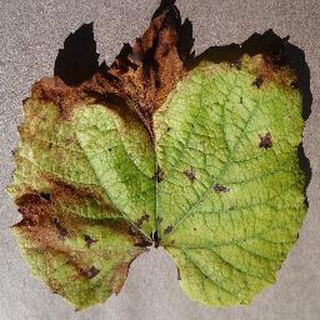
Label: grape_leaf_blight